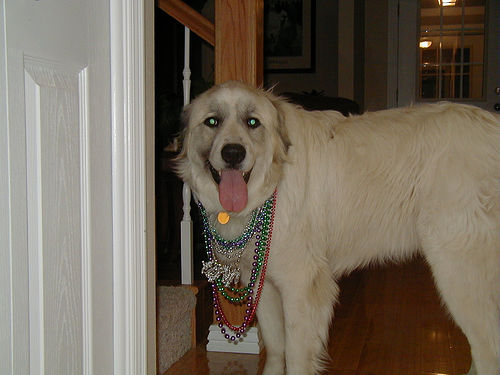
Breed: great pyrenees